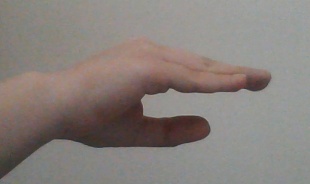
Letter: jeem